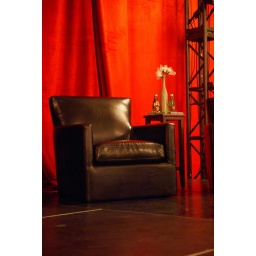
Best seat in the house